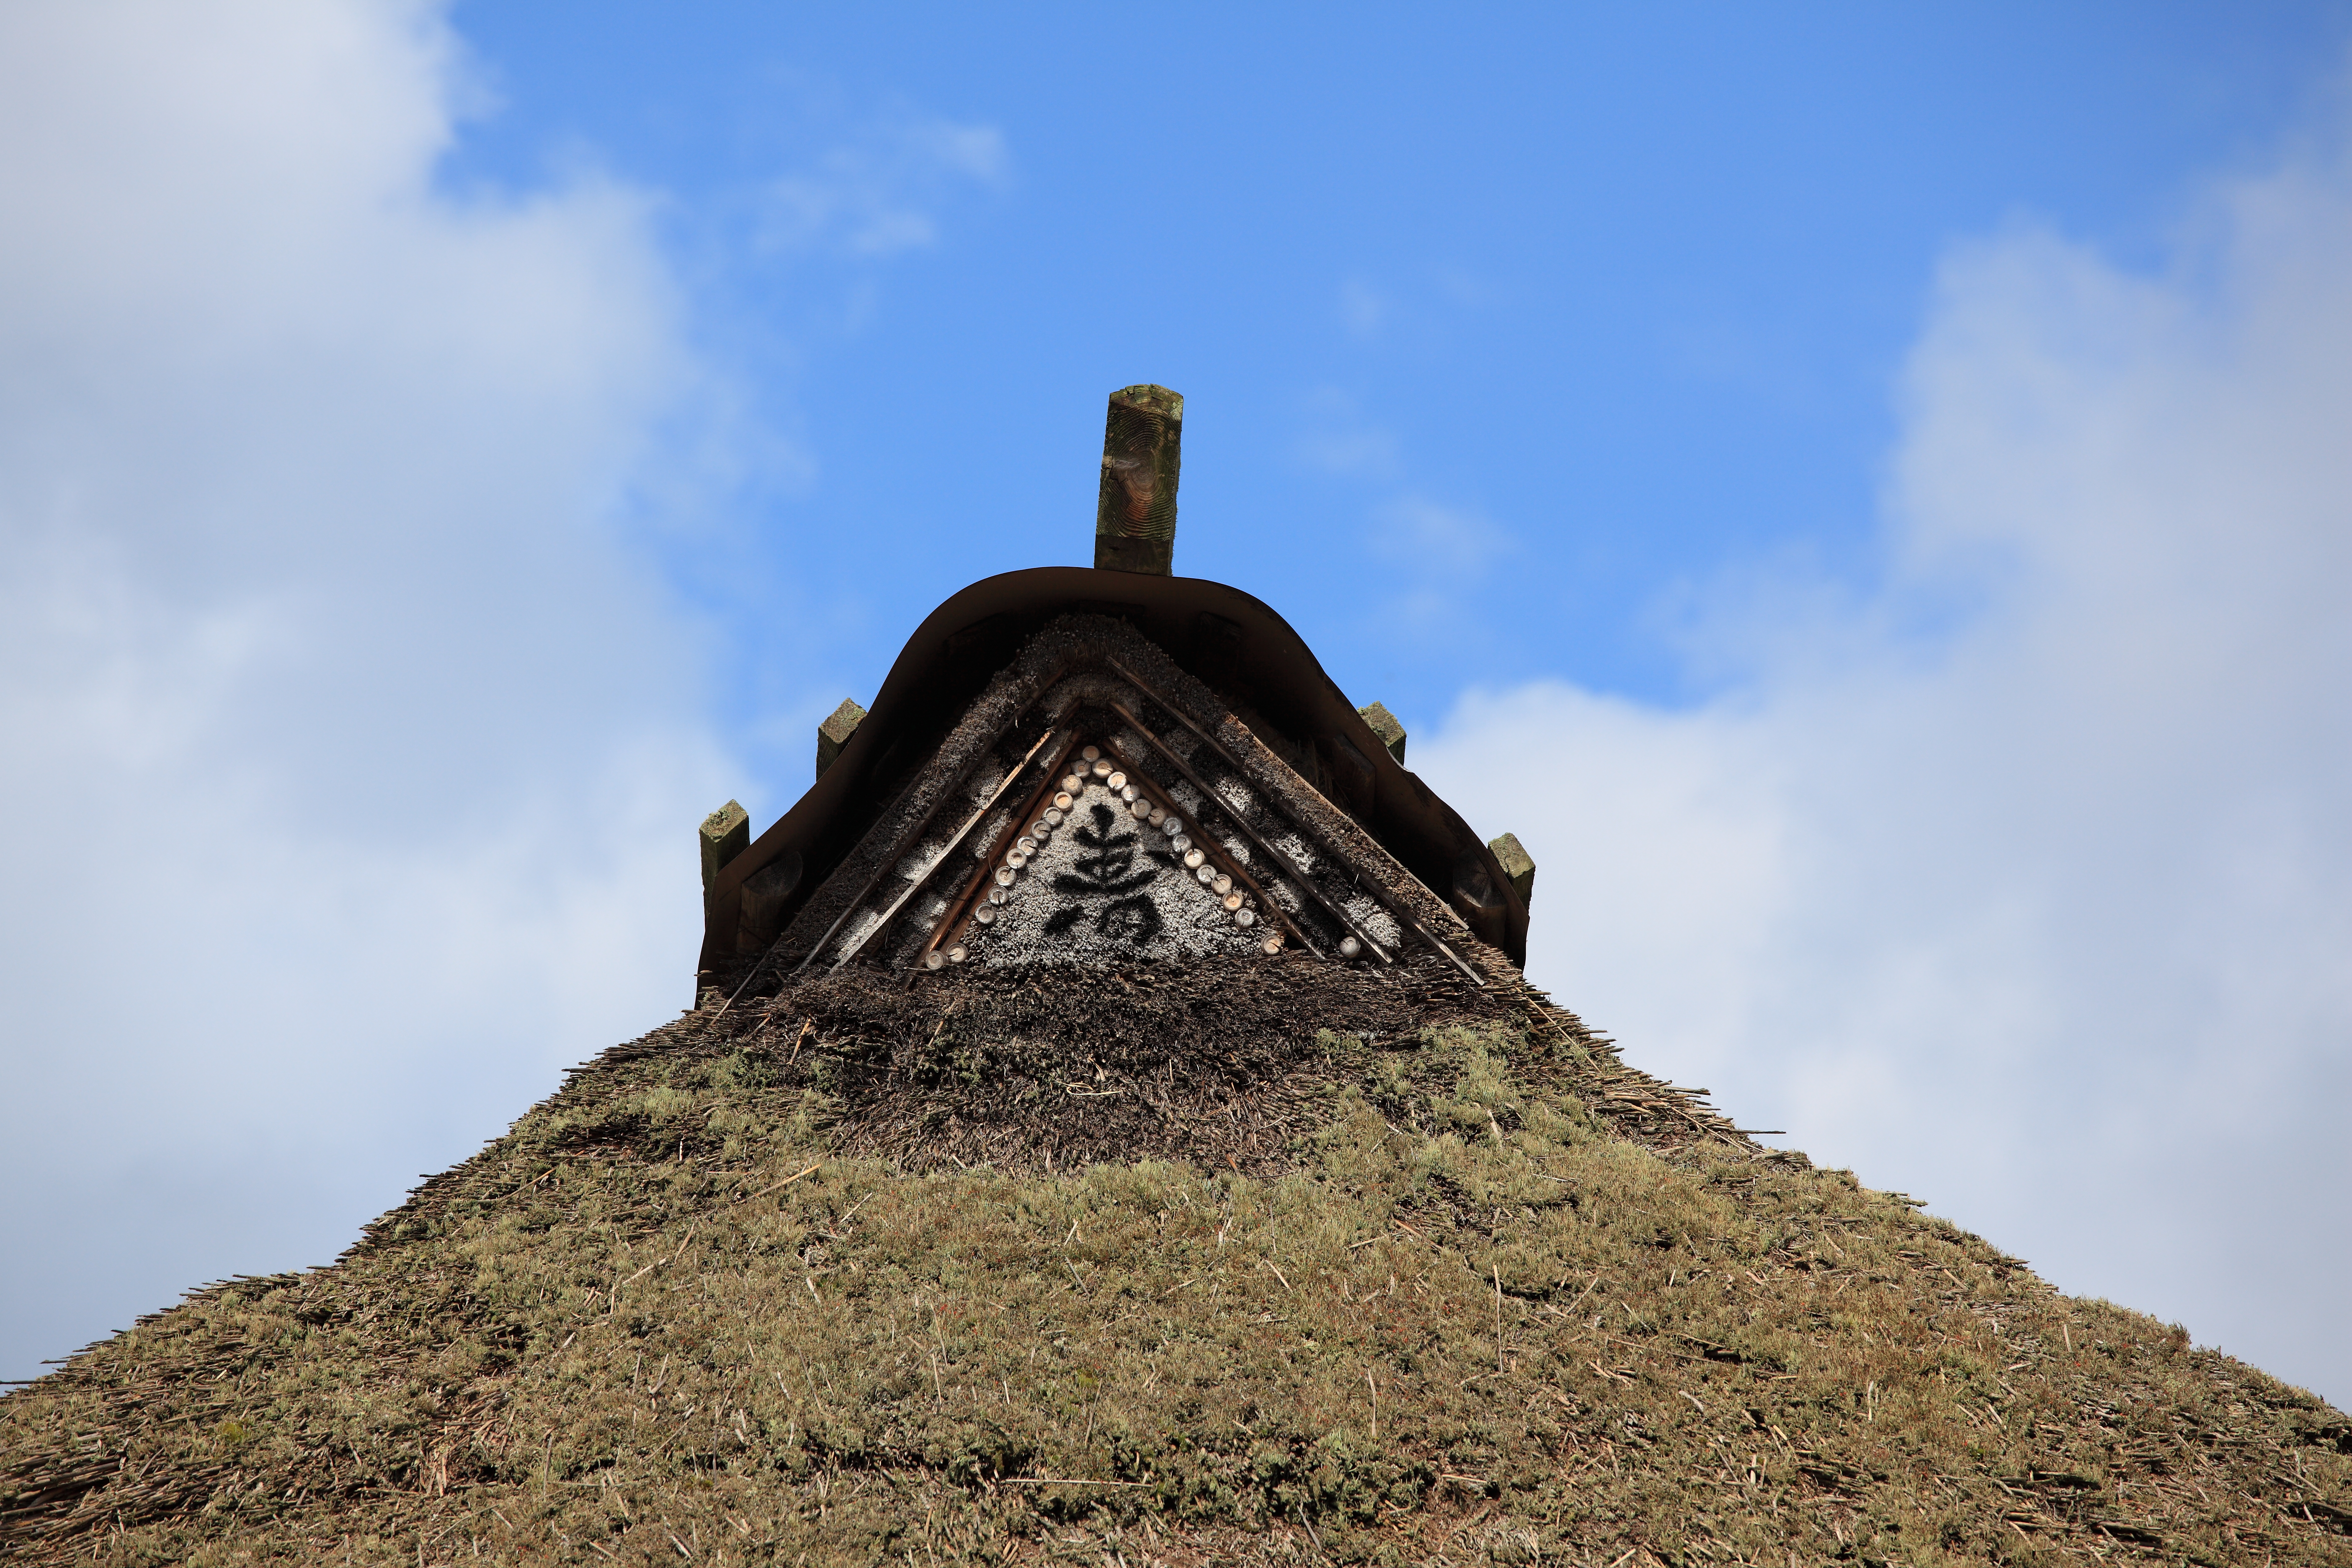
rock, mountain, architecture, house, hill, roof, old, monument, high, tower, ancient, landmark, residence, exterior, cool image, temple, japanese, 5d, style, hires, markii, traditional, hi, res, resolution, ouchijuku, rural area, ancient history, mountainous landforms